Cantwell Fada

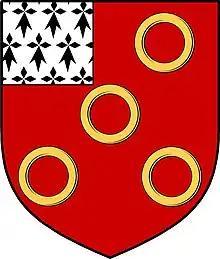
The knight holds a shield with the Cantwell arms: "Gules five annulets and a canton ermine".

The (also known as the Long Man) is an effigy of a knight on display in the ruins of the 14th-century Kilfane Church in Kilfane near Thomastown in County Kilkenny, southern Ireland.